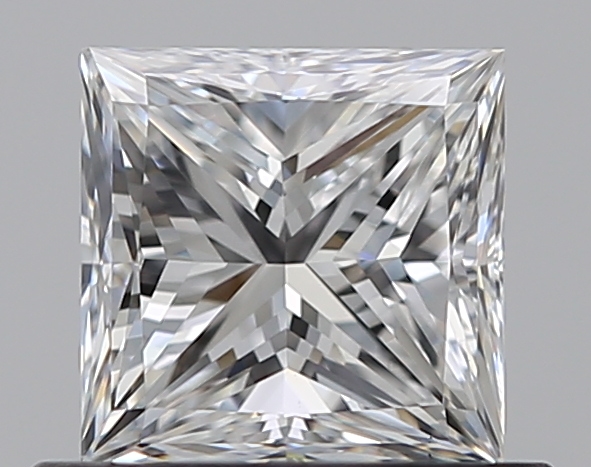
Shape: princess
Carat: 0.7
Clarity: VS2
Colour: E
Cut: VG
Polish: EX
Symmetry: GD
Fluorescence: N
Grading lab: GIA
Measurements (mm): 4.8 x 4.78 x 3.63